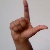
The image shows a hand gesture representing the letter 'L' in Indian Sign Language.